Reading, Massachusetts

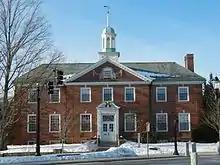
Reading Town Hall

Since 1944, the municipal government of the town of Reading comprises a representative town meeting, whose 192 members are elected from eight precincts. Prior to 1944, the town was governed by an open town meeting.